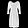
Label: Dress